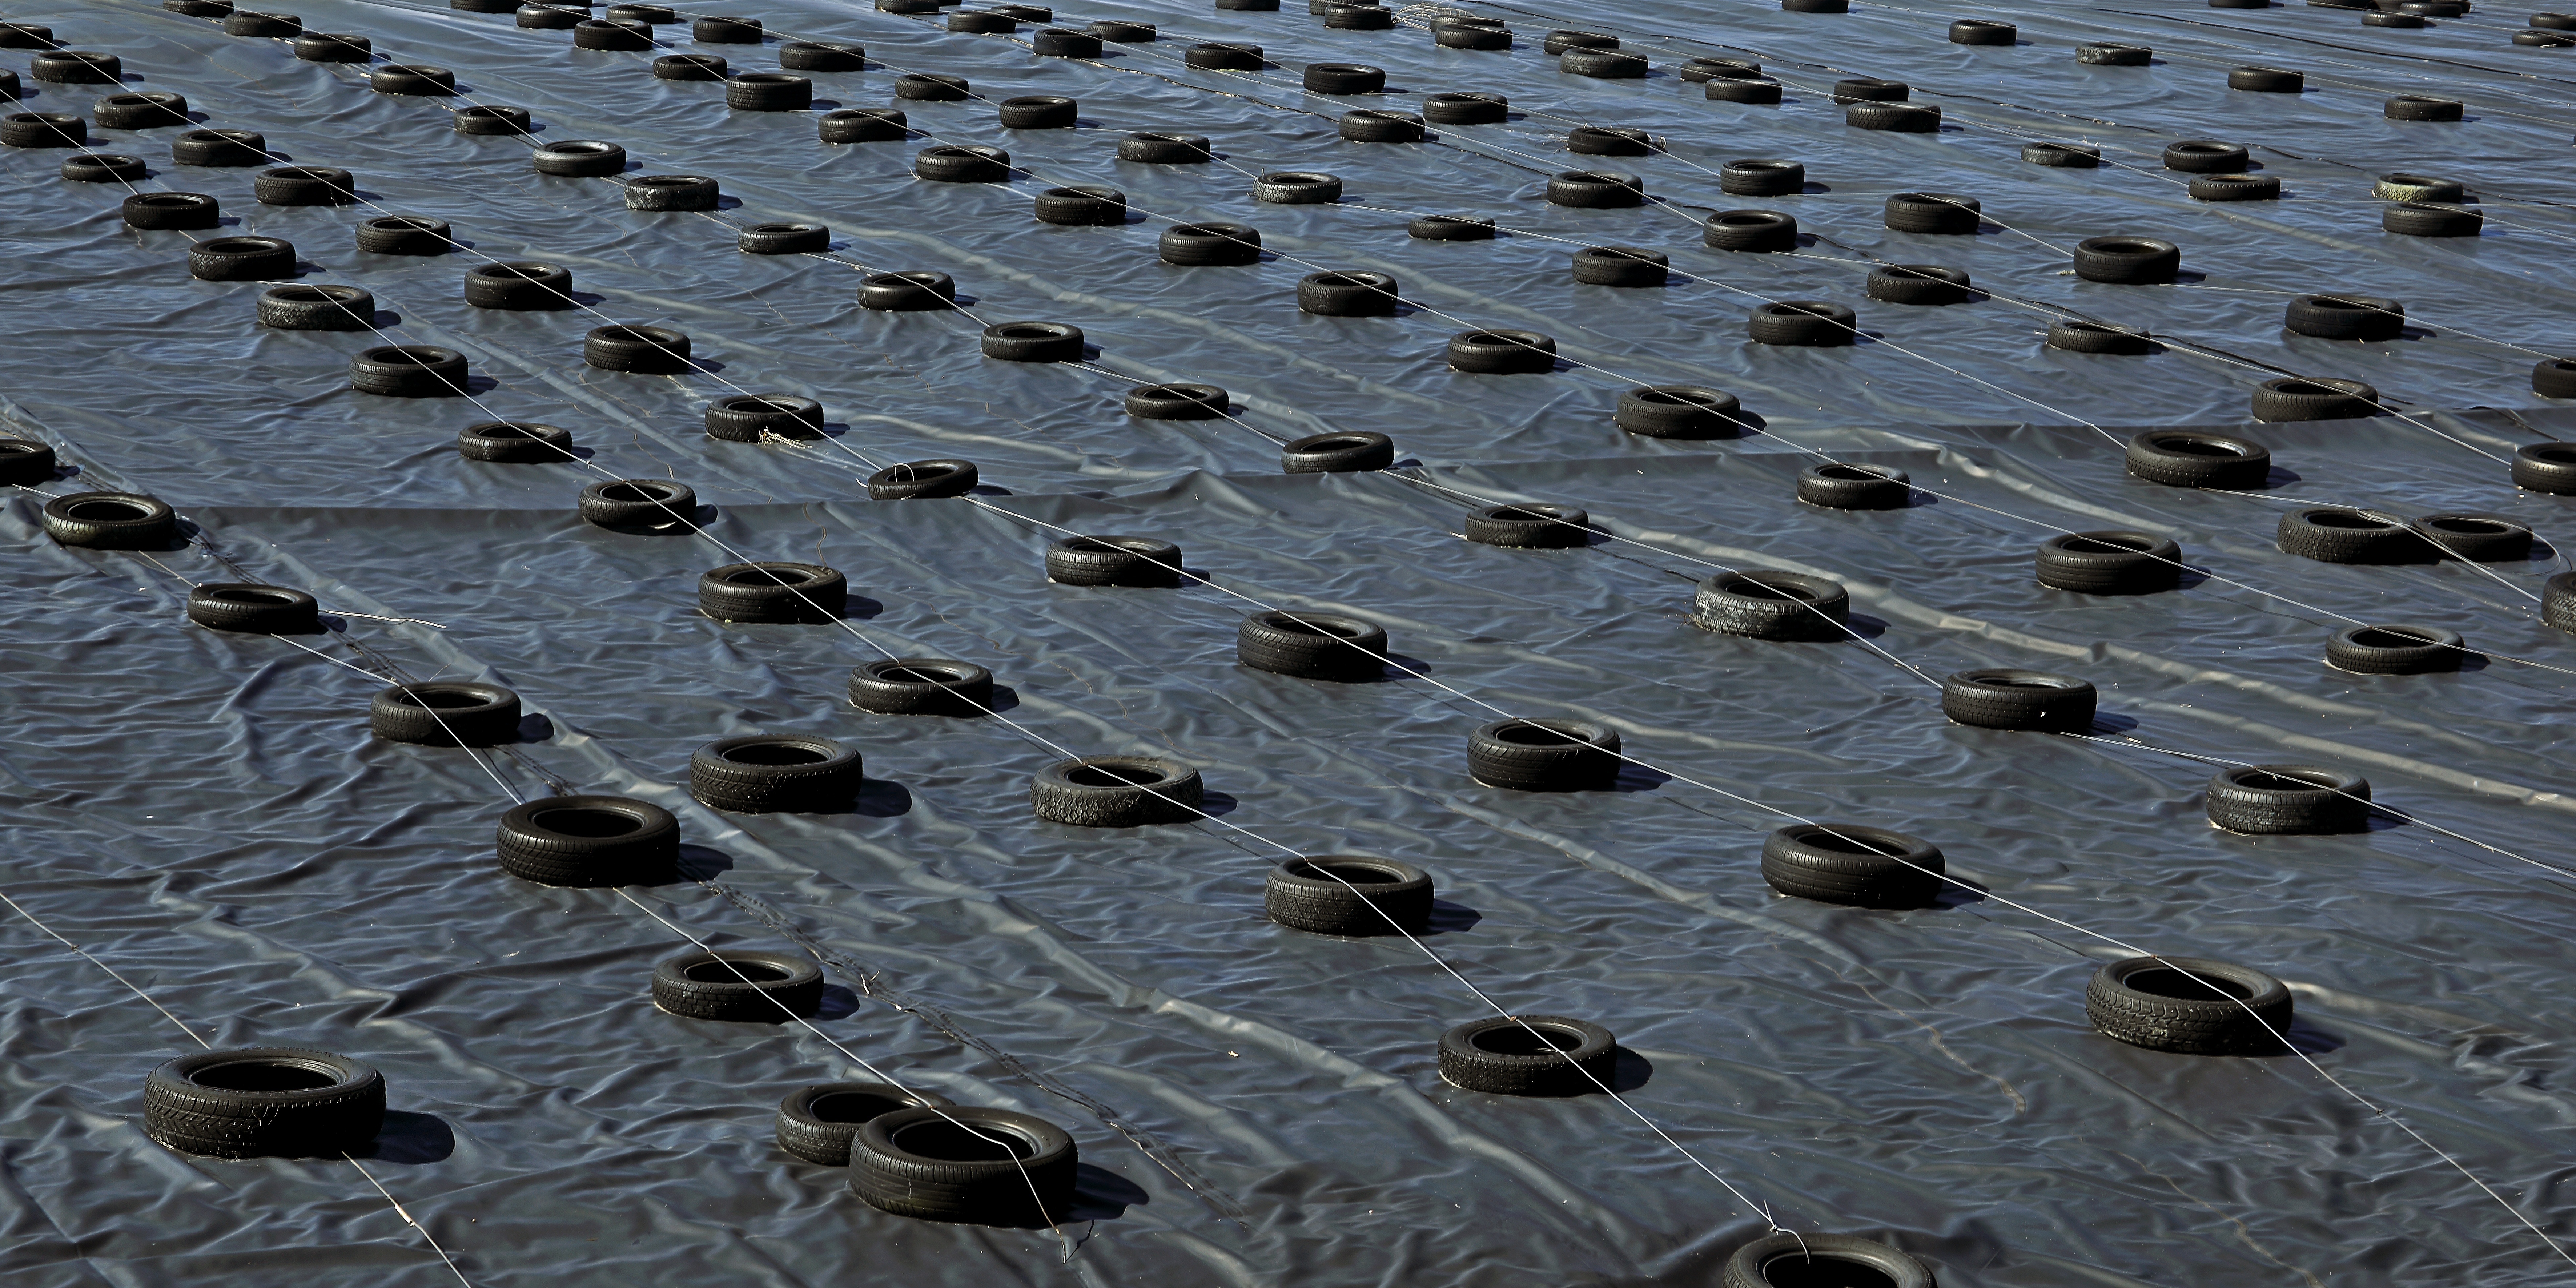
tires, trash, foil, darkness, rubber, pattern, design, metal, cobblestone, road surface